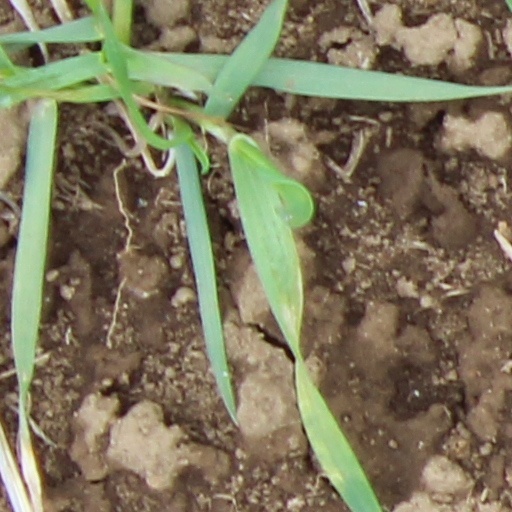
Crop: wheat